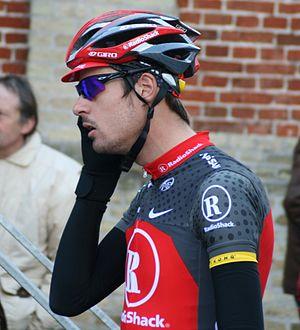
Sam Bewley pendant les Trois jours de Flandre occidentale 2010
Sam Bewley est un coureur cycliste néo-zélandais né le 22 juillet 1987 à Rotorua, membre de l'équipe australienne Mitchelton-Scott. Spécialisé en poursuite par équipes jusqu'en 2012, il a été médaillé de bronze des Jeux olympiques de 2008 et 2012 et aux championnats du monde de 2010 et 2012.